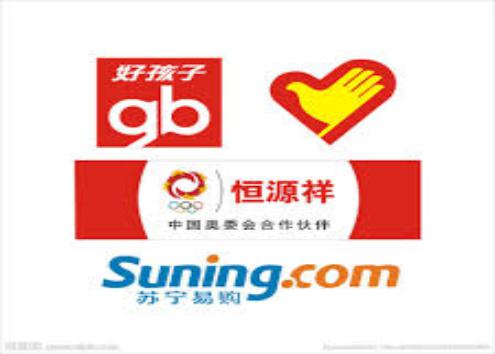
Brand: HengYuXiang
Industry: Necessities